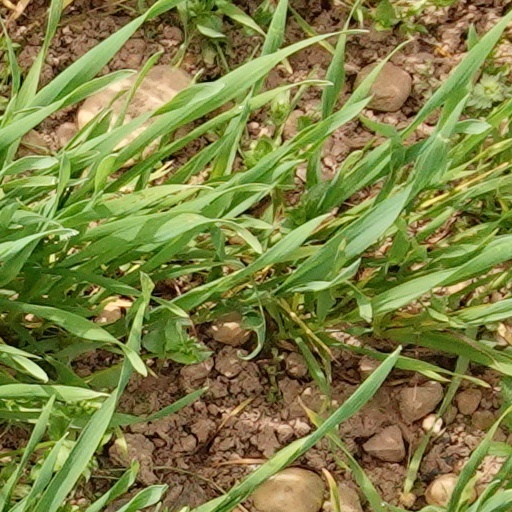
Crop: wheat